Artifact (archaeology)

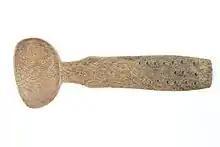
A Crusading Period spoon from 1017 that was found on archaeological excavation of Tursiannotko in Pirkkala, Finland.

Artifacts exist as a result of behavioral and transformational processes. A behavioral process involves acquiring raw materials, manufacturing these for a specific purpose and then discarding after use. Transformational processes begin at the end of behavioral processes; this is when the artifact is changed by nature and/or humans after it has been deposited. Both of these processes are significant factors in evaluating the context of an artifact.